Torra di Campumoru

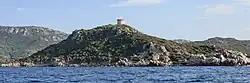

The Tower of Campumoru is a Genoese tower located in the commune of Belvédère-Campomoro (Corse-du-Sud) on the west coast of the French island of Corsica. The tower sits at an elevation of on the Punta di Campomoro headland which forms the southern limit of the Golfe de Valinco.